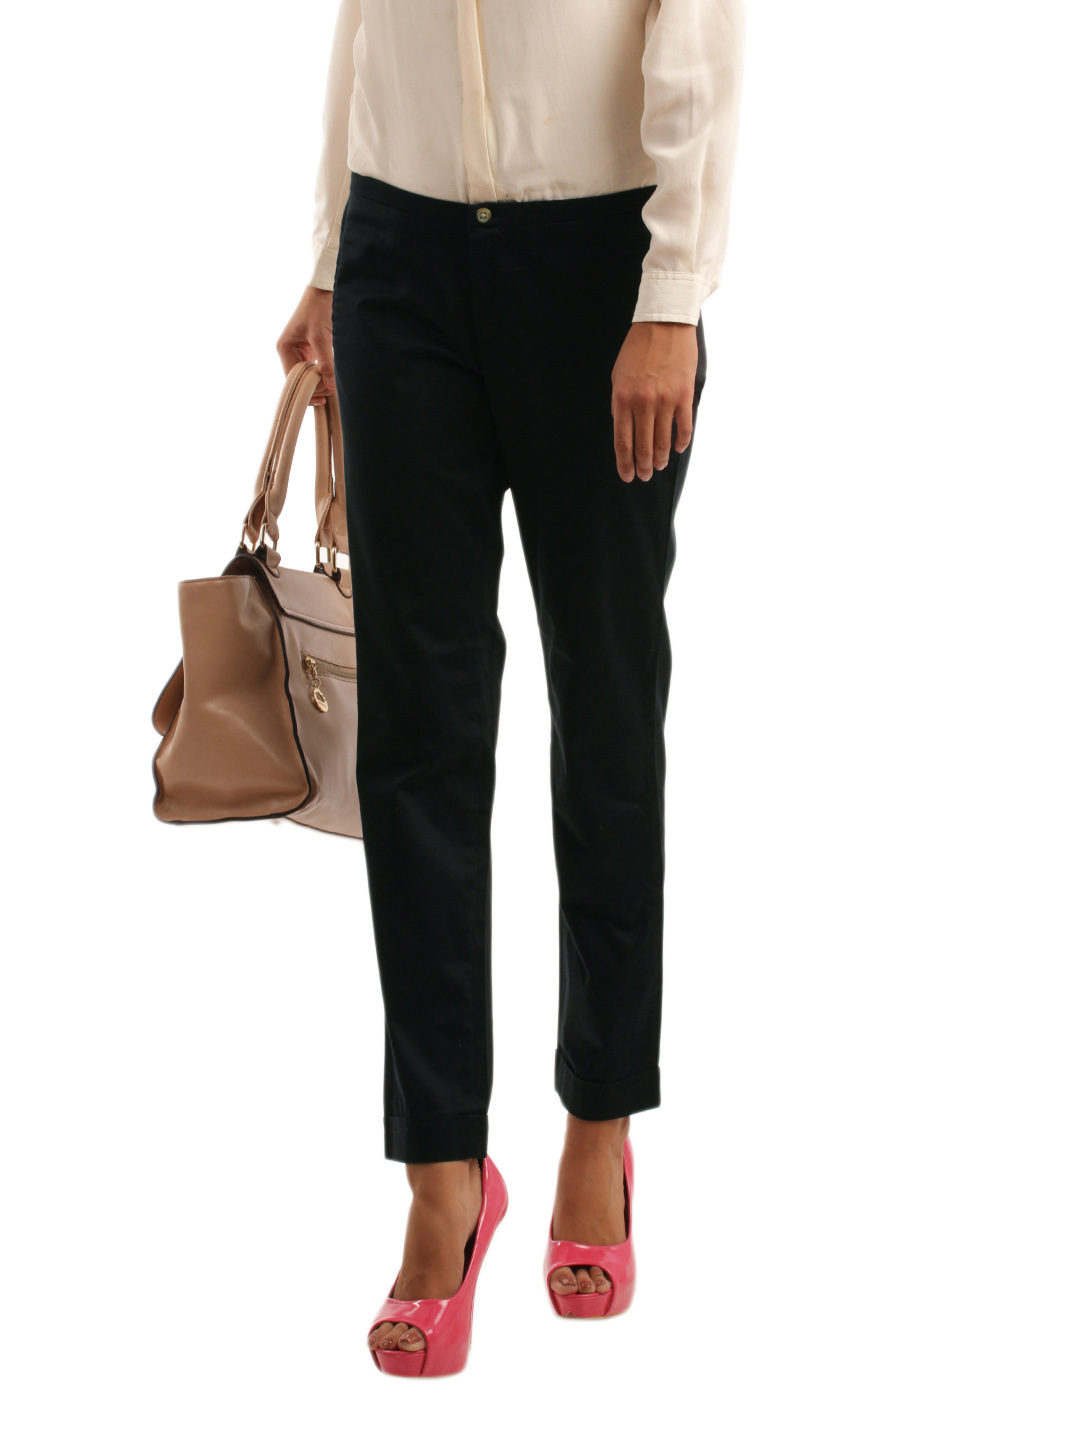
United Colors of Benetton Women Black Trouser
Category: Apparel / Bottomwear / Trousers
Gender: Women
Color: Black
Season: Fall 2012
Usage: Formal